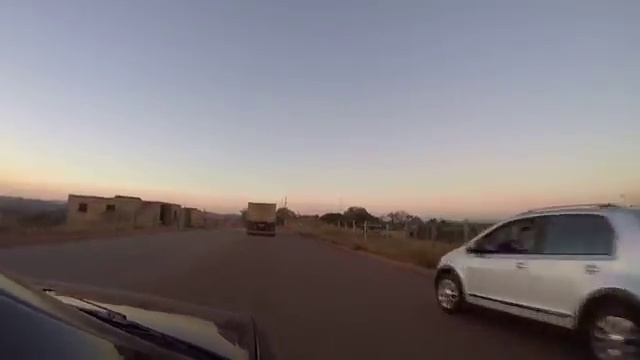
Fire: no
Smoke: no